Old Masonic Hall (Benicia, California)

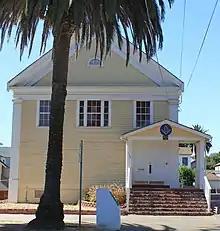
Benicia Masonic Hall, Front

One of the earliest surviving public buildings in Benicia, the Old Masonic Hall is an excellent example of 19th-century Greek Revival architecture. The moderately pitched front gable roof has a molded fascia and a plain verge board. A cornice is found on both the gable end and the eaves. The fenestration is symmetrically arranged. The gable entry porch covering extends beyond the building on the west side. Cladding is lap siding with wooden pilasters with capitals at the corners of the building.